International Dunhuang Programme

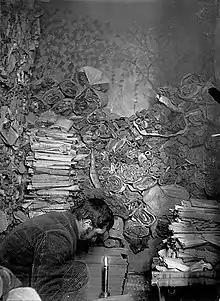
Paul Pelliot examining manuscripts in the 'Library Cave' (Cave 17) at Dunhuang in 1908

Paul Pelliot (1878–1945) led an expedition to Kucha and Dunhuang between 1906 and 1908. In Kucha and elsewhere in Chinese Turkestan he collected hundreds of woodslips with inscriptions in Sanskrit and Tocharian. Pelliot arrived at the Mogao Caves at Dunhuang a year after Stein, where he acquired thousands of manuscripts from the 'Library Cave' (Cave 17), as well as hundreds of manuscripts and printed texts from Caves 464 and 465. The items collected by Pelliot are held at the Bibliothèque nationale de France, and are divided into the following sub-collections: